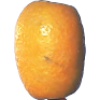
Label: Kumquats 1